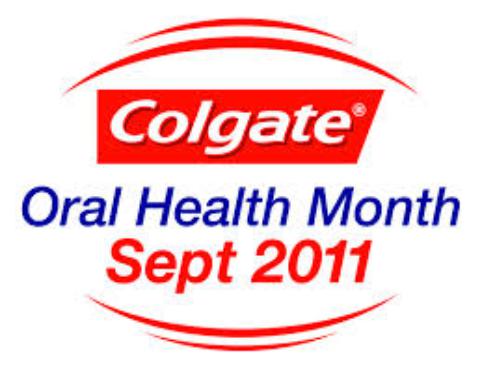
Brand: Colgate
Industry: Others